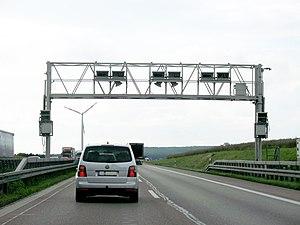
Un portique Toll Collect en Allemagne utilisé pour vérifier le paiement de la taxe autoroutière allemande des camions.
Toll Collect est la raison sociale de l'entreprise basée à Berlin depuis 2002 ayant donné le nom commercial au péage en vigueur pour les véhicules lourds en Allemagne.
Un portique de signalisation est une structure généralement métallique enjambant plusieurs voies de circulation routière, ferroviaire ou fluviale, servant de support à des panneaux de signalisation ou à des signaux.
Les réseaux autoroutiers européens sont l'ensemble des réseaux autoroutiers des différents pays européens.
La taxe poids lourds, officiellement « taxe nationale sur les véhicules de transport de marchandise », parfois appelée écotaxe ou écoredevance poids lourds, aurait dû être la version française de la redevance poids lourds liée aux prestations applicable en France, dont l'objectif est de diminuer les transports routiers jugés polluants et énergivores et de financer le développement des transports fluviaux ou ferroviaires.